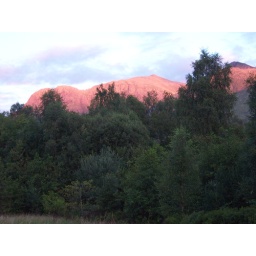
one of my mum's pics - highland sunset, over the trees and mountains of glencoe. scottish highlands, scotland.